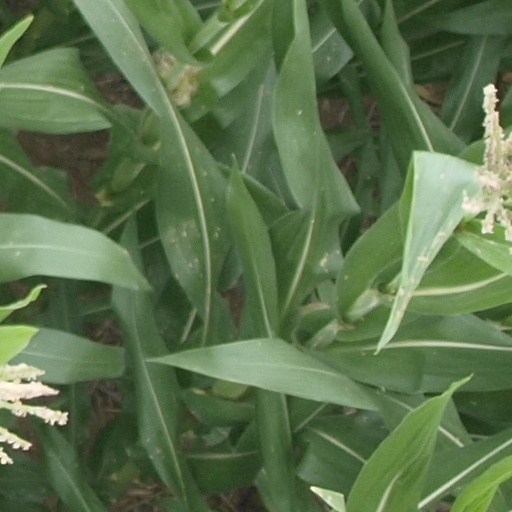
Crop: maize; corn